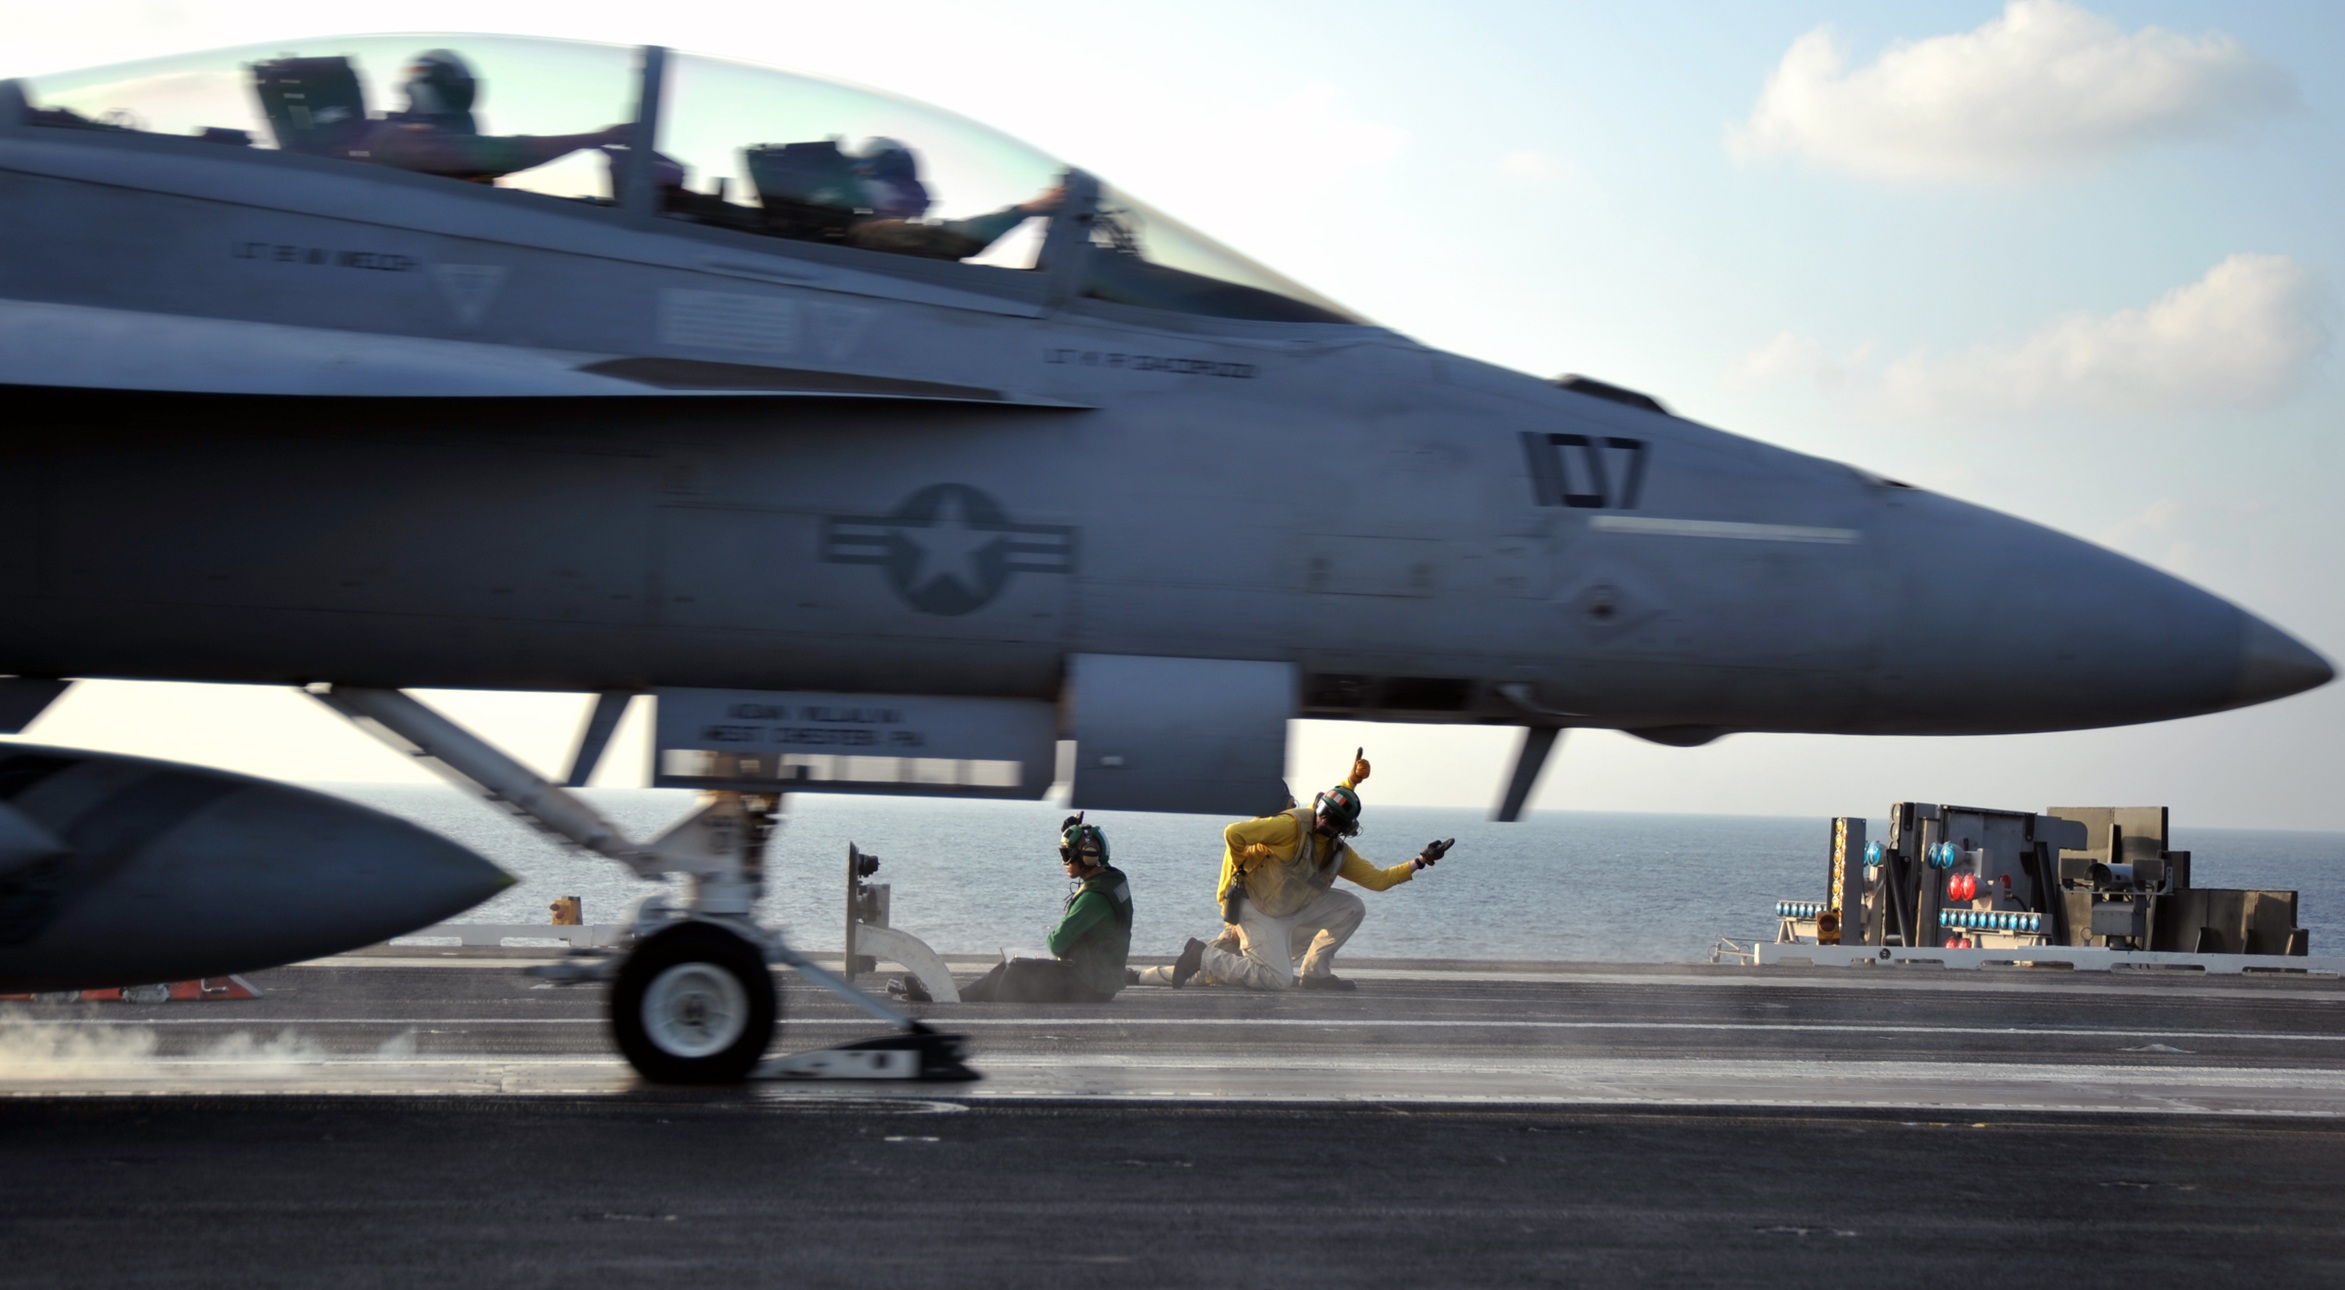
airplane, plane, aircraft, fighter jet, military, jet, vehicle, aviation, mission, launch, air force, jet aircraft, aircraft carrier, fighter aircraft, military aircraft, catapult, atmosphere of earth, mcdonnell douglas fa 18 hornet, grumman f 14 tomcat, mcdonnell douglas f 15 eagle, mcdonnell douglas f 15e strike eagle